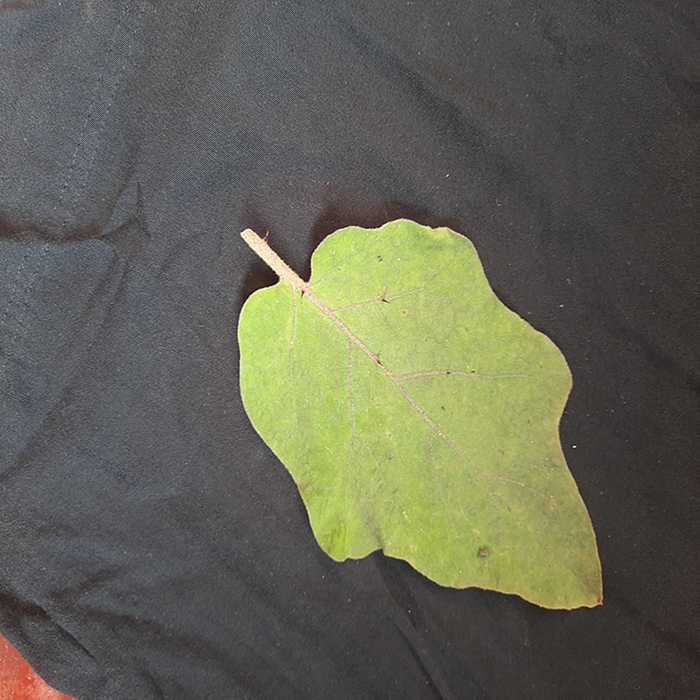
Plant: Eggplant
Label: Eggplant fresh leaf